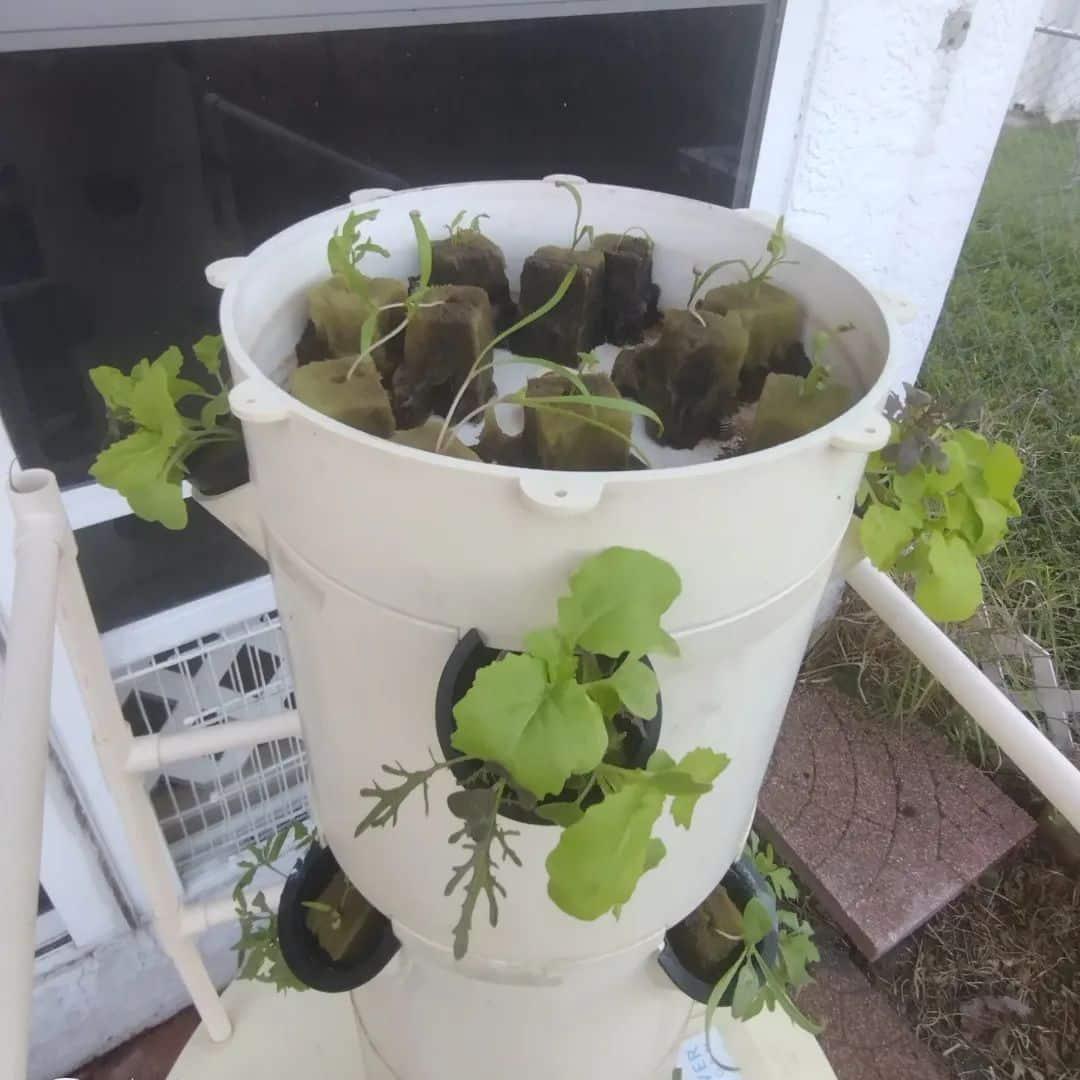
Kilimo cha kisasa ambacho kinafahamika kwa jina la haidroponi kinacho husianishaa na upandaji wa mimea, kwa kuichomeka kwenye mabomba yaliyotobolewa,huku yakiwa yameunganishwa na mfumo wa kupitishia maji.